39th Golden Globe Awards

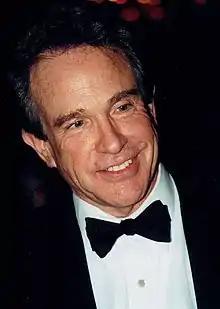
Warren Beatty — Best Director, winner

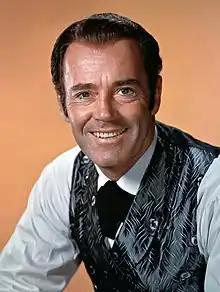
Henry Fonda — Best Actor in a Motion Picture, Drama winner

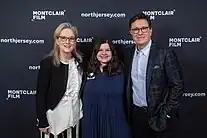
Meryl Streep — Best Actress in a Motion Picture, Drama winner

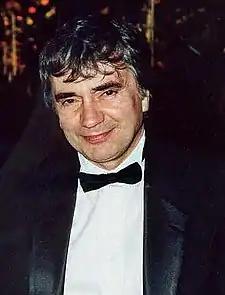
Dudley Moore — Best Actor in a Motion Picture, Comedy or Musical winner

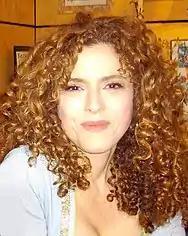
Bernadette Peters — Best Actress in a Motion Picture, Comedy or Musical winner

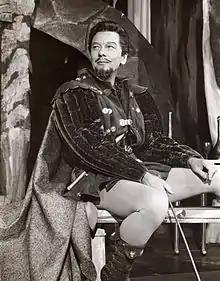
John Gielgud — Best Supporting Actor in a Motion Picture, winner

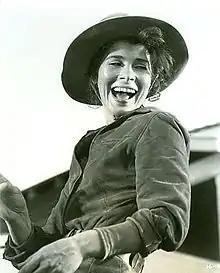
Joan Hackett — Best Supporting Actress in a Motion Picture, winner

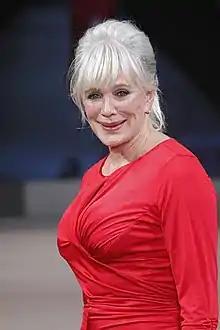
Linda Evans — Best Actress in a Television Series, Drama co-winner

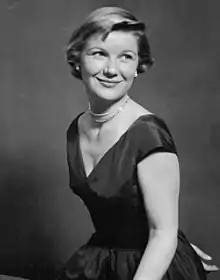
Barbara Bel Geddes — Best Actress in a Television Series, Drama co-winner

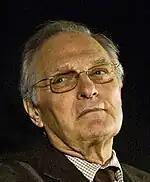
Alan Alda — Best Actor in a Television Series, Comedy or Musical winner

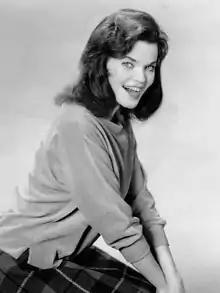
Eileen Brennan — Best Actress in a Television Series, Comedy or Musical winner

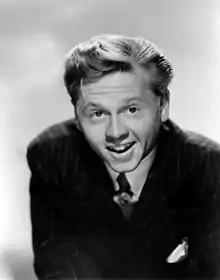
Mickey Rooney — Best Actor in a Miniseries or Television Film, winner

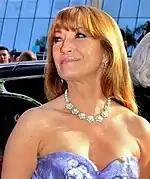
Jane Seymour — Best Actress in a Miniseries or Television Film, winner

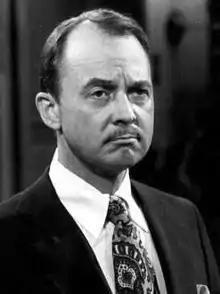
John Hillerman — Best Supporting Actor in a Series, Miniseries or Television Film, winner

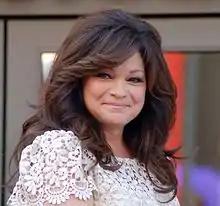
Valerie Bertinelli — Best Supporting Actress in a Series, Miniseries or Television Film, winner

Laura Dern (daughter of Bruce Dern & Diane Ladd)